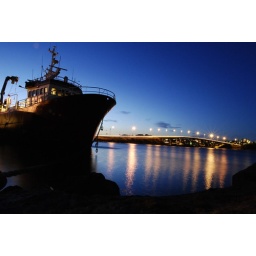
Hafrsfjord bridge by night, with a schrimp boat